Al-Hakam II

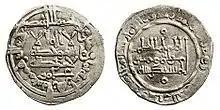
Dirham of al-Hakam II

Hakam himself was very well versed in numerous sciences. He had books purchased from Damascus, Baghdad, Constantinople, Cairo, Mecca, Medina, Kufa, and Basra. His status as a patron of knowledge brought him fame across the Muslim world to the point that even books written in Persia, which was under Arab Abbasid control, were dedicated to him. During his reign, a massive translation effort was undertaken, and many books were translated from Latin and Greek into Arabic. He formed a joint committee of Muwallad Muslims and Mozarab Catholics for this task.